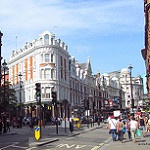
Label: non_damage_buildings_street